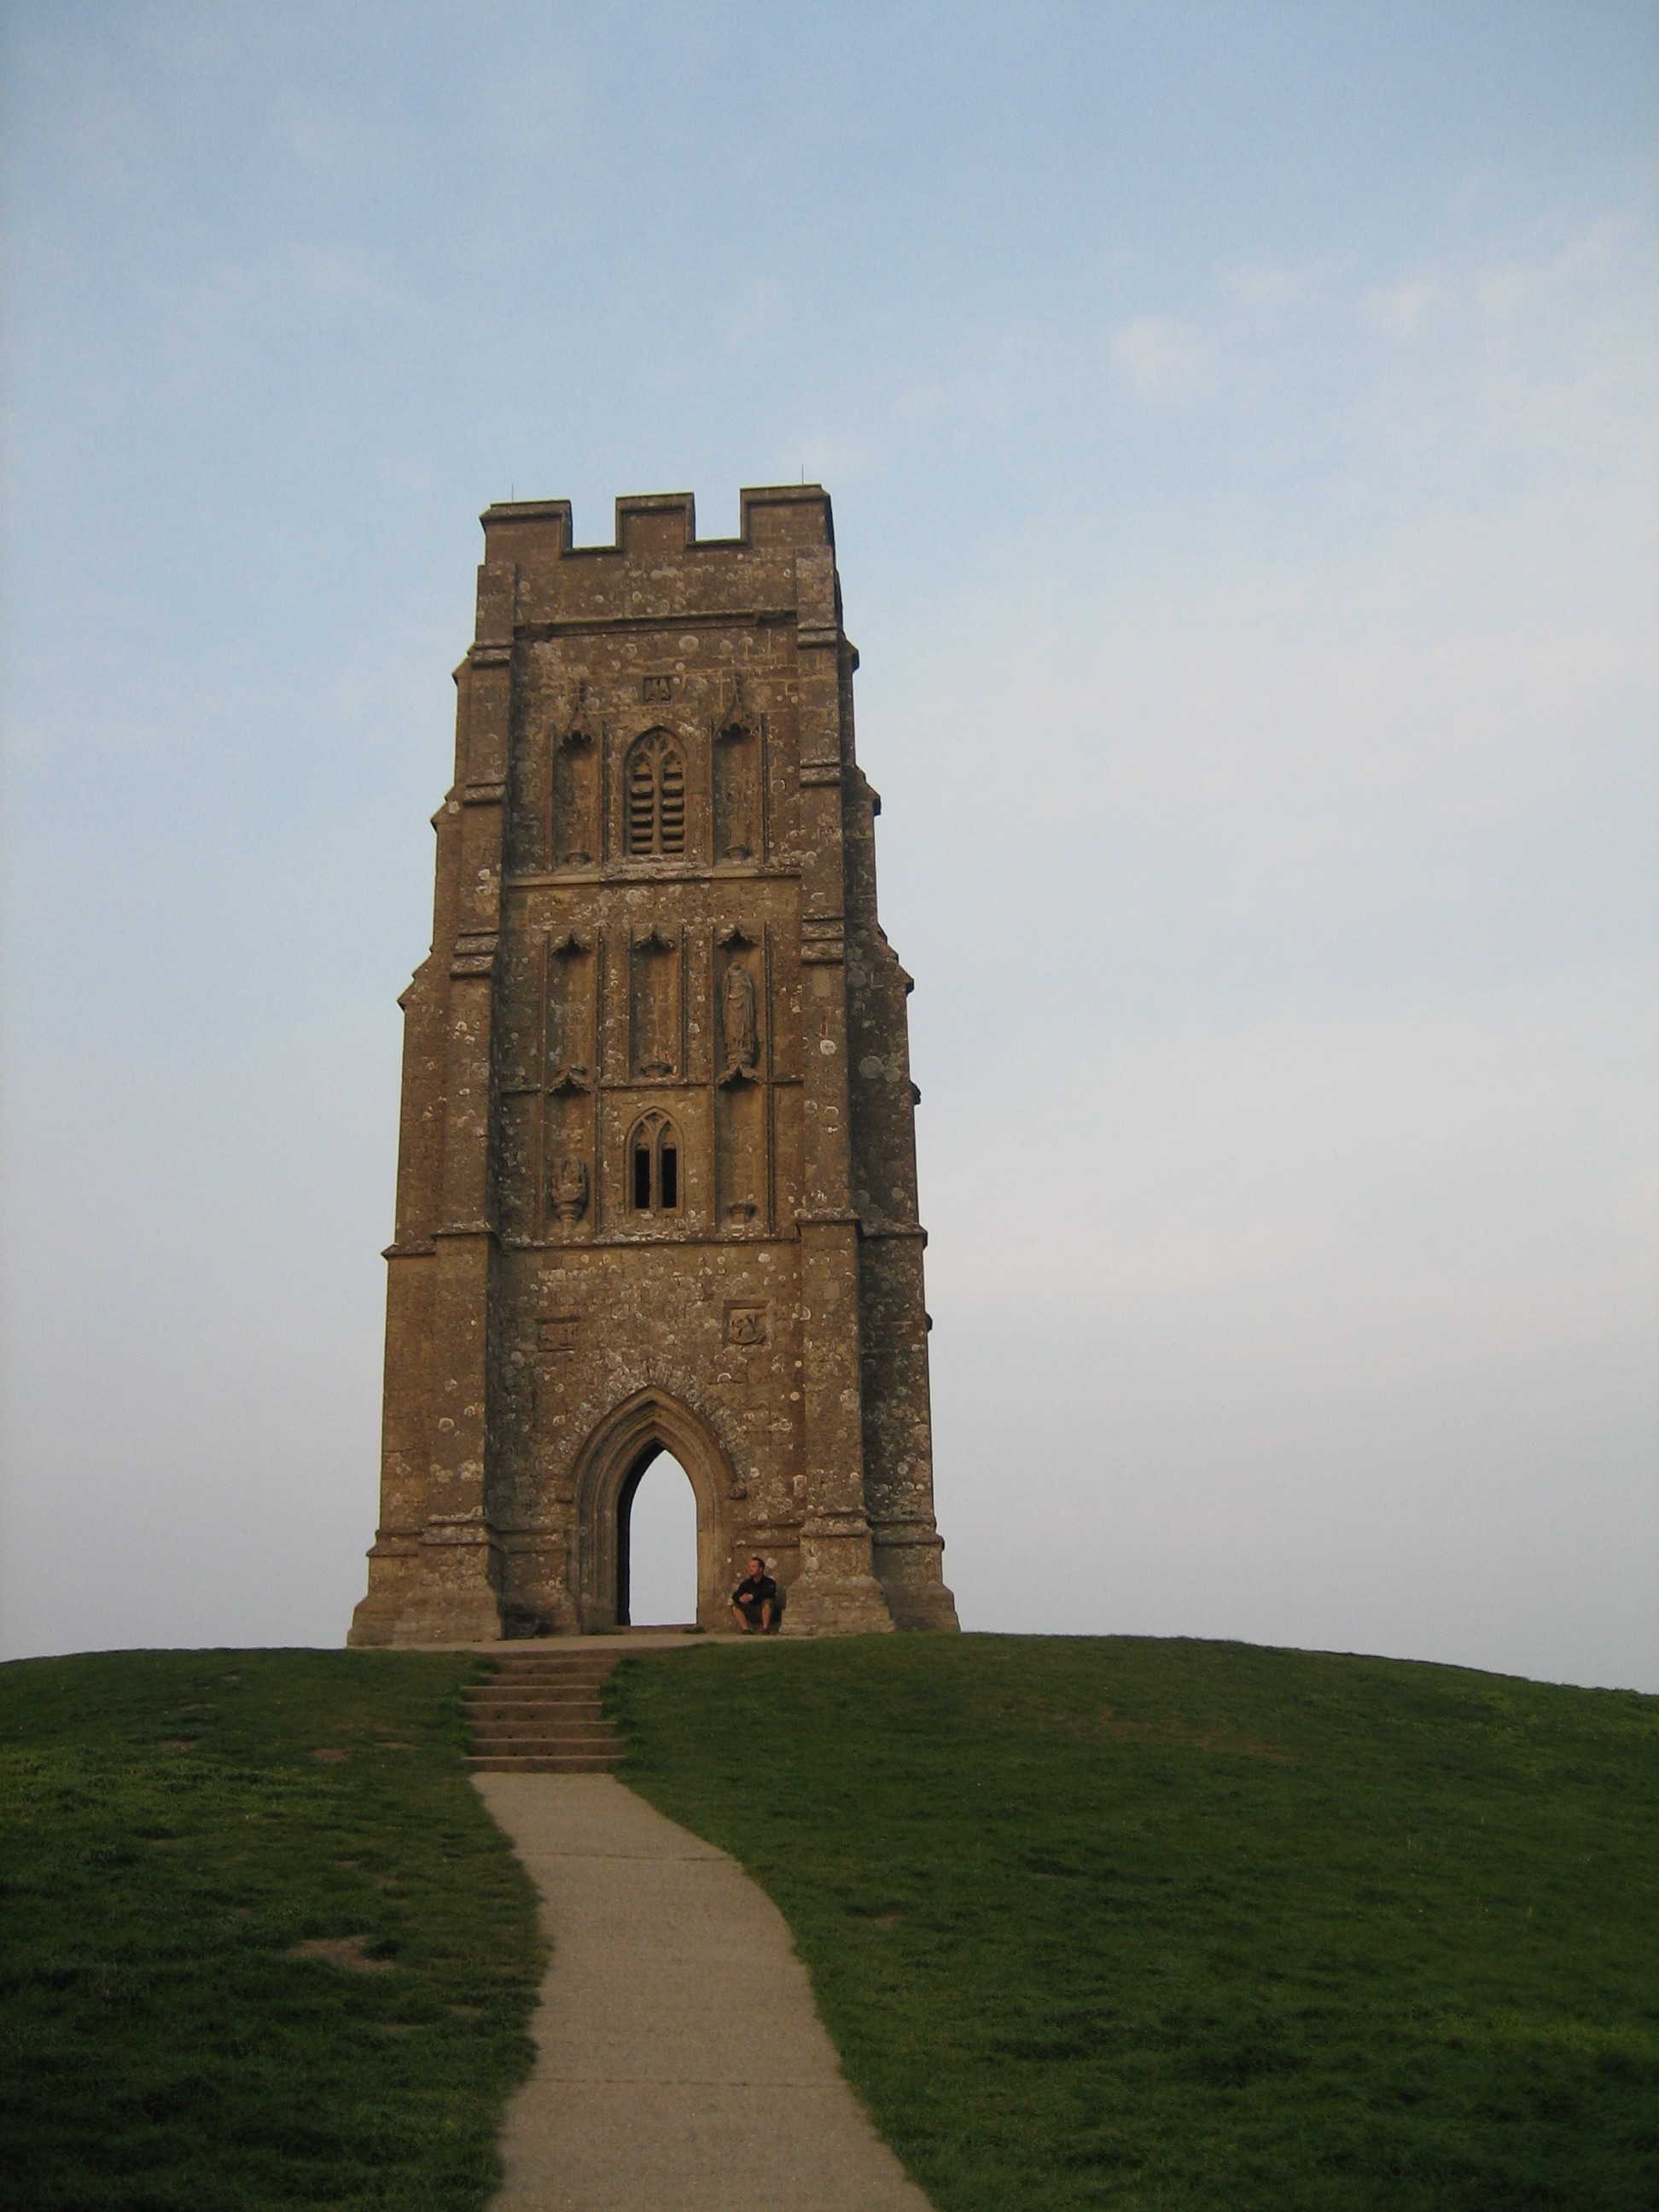
hill, building, tower, landmark, church, fortification, goal, place of worship, bell tower, england, sage, steeple, monastery, glastonbury, avalon, mysticism, summer set